Dessau (engineering)

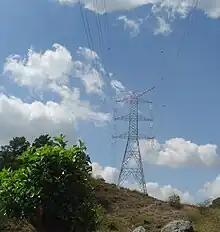
SIEPAC

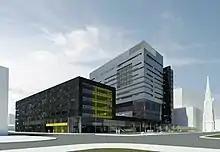
CR-CHUM

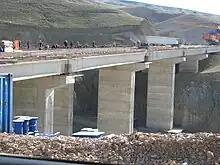
East-West Highway, Algeria

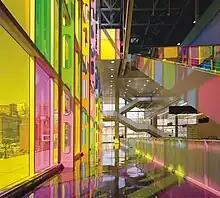
Montreal Palais des Congrès Convention Centre

2011: Quality control during the construction of a 4.2 km runway at Calgary International Airport – Calgary, Canada